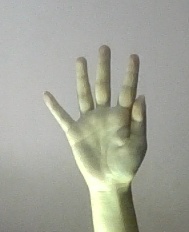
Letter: sheen